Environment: real
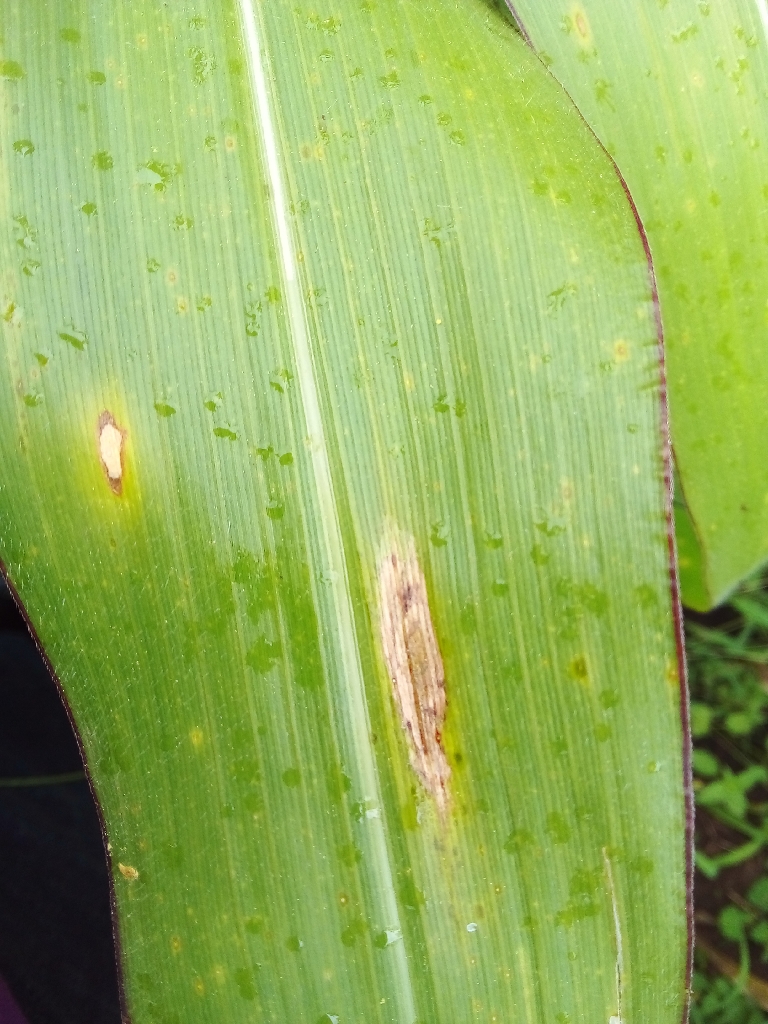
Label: northern_corn_leaf_blight